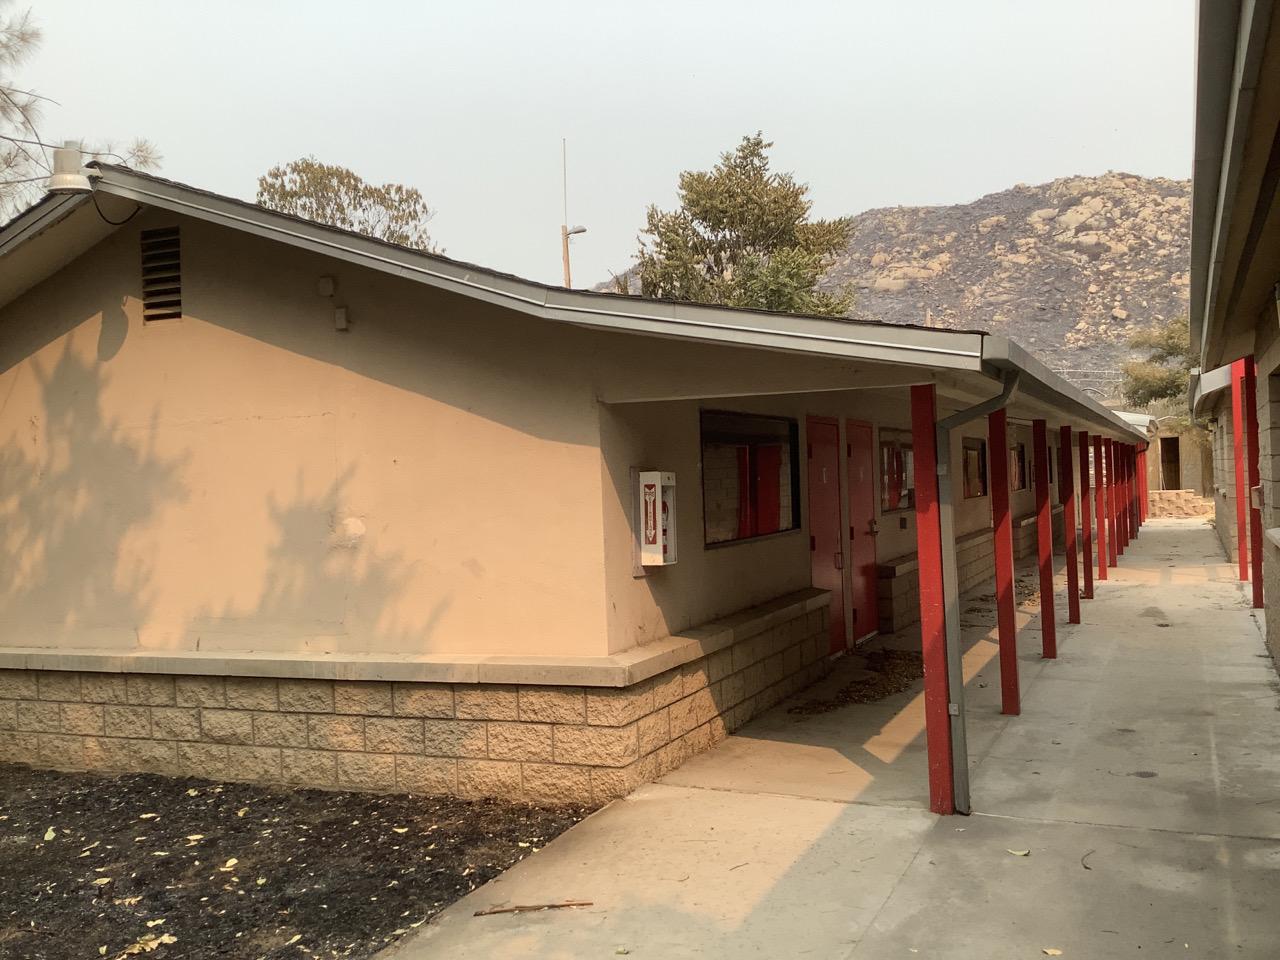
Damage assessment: no_damage